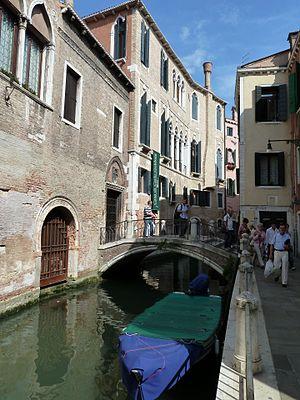
Palazzo Centani (Venice)